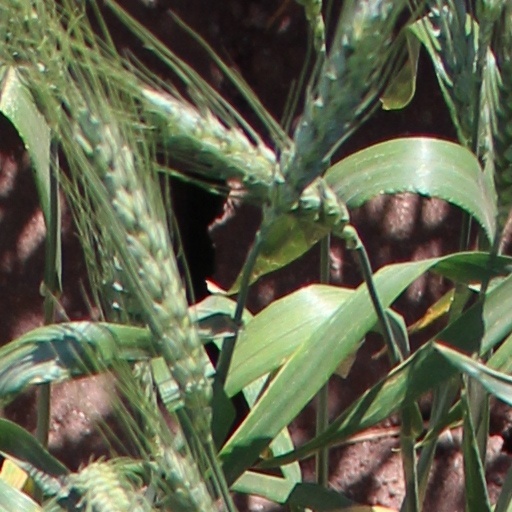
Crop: wheat